Massachusetts Senate's 2nd Middlesex and Norfolk district

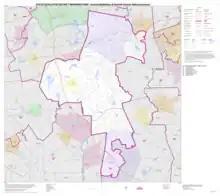
Map of Massachusetts Senate's 2nd Middlesex and Norfolk district, based on the 2010 United States census.

Massachusetts Senate's 2nd Middlesex and Norfolk district in the United States is one of 40 legislative districts of the Massachusetts Senate. It covers 8.9% of Middlesex County and 3.7% of Norfolk County population. Democrat Karen Spilka of Ashland has represented the district since 2005.